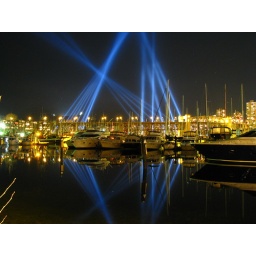
Vancouver BC near Granville Island, yacht marina, vectorial elevation interactive light display and mirror perfect water reflection